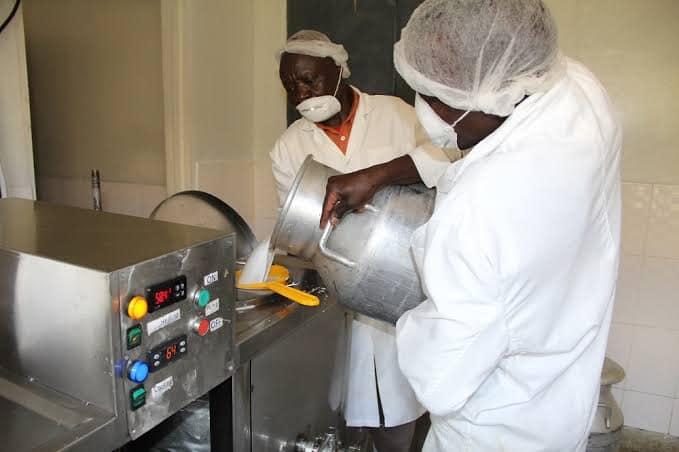
Hapa kuna watu wawili, waliovalia debe  kichwani pamoja na barakoa kuongezea koti nyeupe. Wameshikilia buli kubwa wakimwaga maziwa na kuyachuja kwenye mashine iliyoko mbele yao.